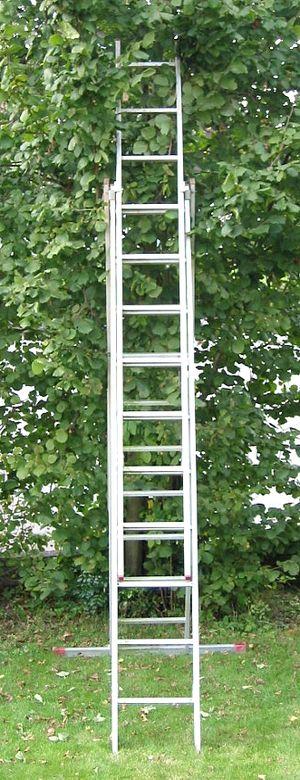
Une échelle est un dispositif ou un outil permettant de se déplacer, généralement verticalement et/ou de se tenir debout en hauteur.